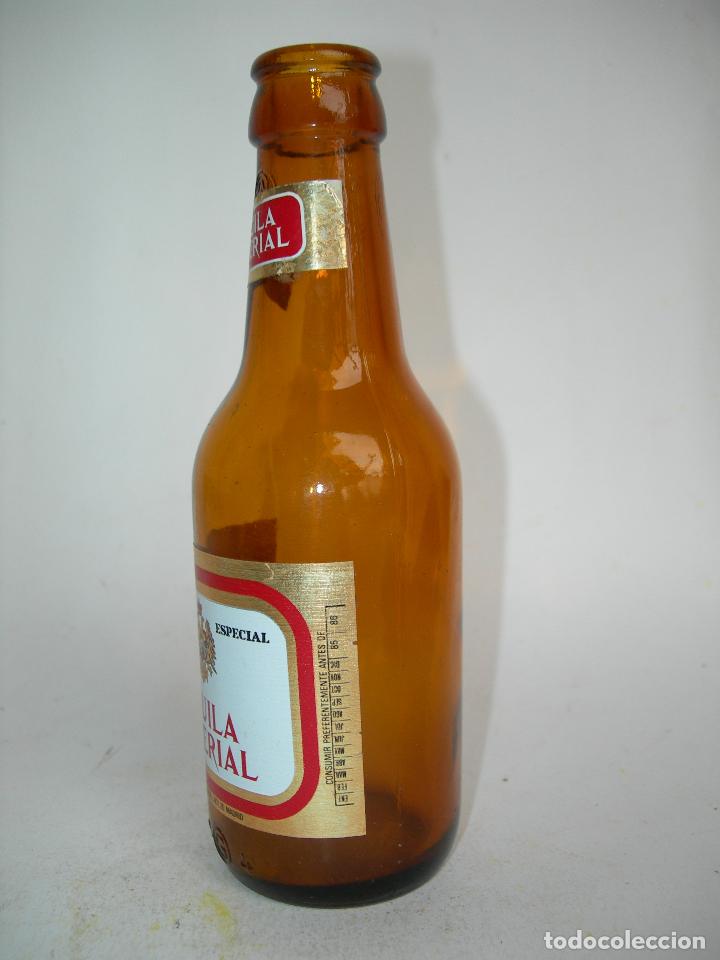
Waste category: glass